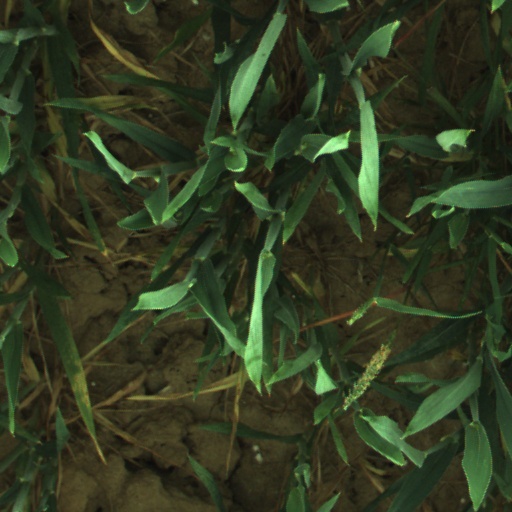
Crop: wheat